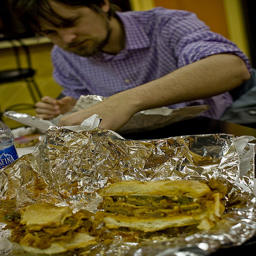
A man sitting at a table with a sandwich in tin foil.
Greasy food sits in some foil while a man eats his meal nearby.
A man in plaid shirt at a table with a sandwich and bottle of water.
a man eating a sandwich in aluminum foil.
a sandwich itting in the middle of some aluminum foil